Radford, Virginia

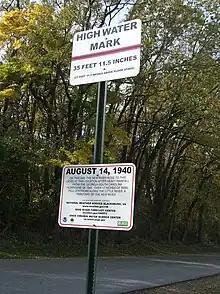
High-water mark sign in Bisset Park marking the height of the 1940 flood.

The worst river flooding in Radford's recorded history occurred on August 14, 1940, with a slow-moving tropical depression. The 1940 hurricane season produced eight storms, four of which were hurricanes. Around August 5 of that year, a tropical storm was detected along the northern Leeward Islands in the West Indies. The storm brought wind gusts of 44 mph to San Juan, Puerto Rico, as it moved northwestward. By August 6 it began a turn to the north while producing rough seas in the southeastern Bahamas. Four days later on August 10 the S.S. Maine off the southeast coast measured hurricane-force winds and the storm began movement again toward the northwest. The storm made landfall as a category 1 hurricane on August 11 at approximately 4 PM near Beaufort, South Carolina (along the SC/GA border). Winds reached 73 mph in nearby Savannah, Georgia.